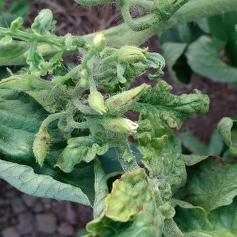
Crop: Tomato
Condition: virosis-d